March 2014 North American winter storm

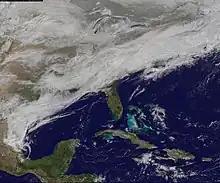
The winter storm over the Eastern and Midwestern United States on March 3.

In North Carolina, an inch of snow fell along the North Carolina Highway 264 corridor, and minor travel issues were noted with the winter storm system, though cars slid off North Carolina Highway 150 in Guilford County, causing slowdowns in both directions. Virginia Tech operations were impacted, with classes canceled and a medical center closed.